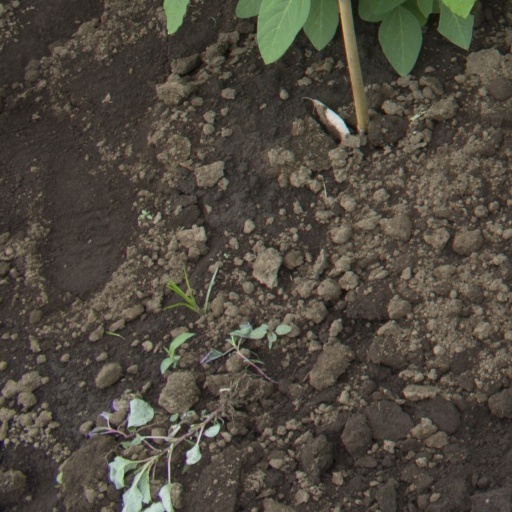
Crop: soybean